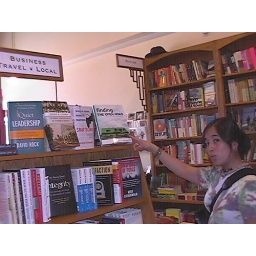
emmie k and the RTN book @ big hat books in broad ripple, indiana